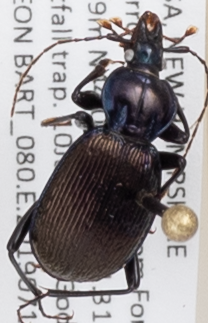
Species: Sphaeroderus canadensis canadensis
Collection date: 2019-07-10
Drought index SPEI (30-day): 0.334
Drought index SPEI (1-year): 1.28
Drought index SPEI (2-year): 0.664